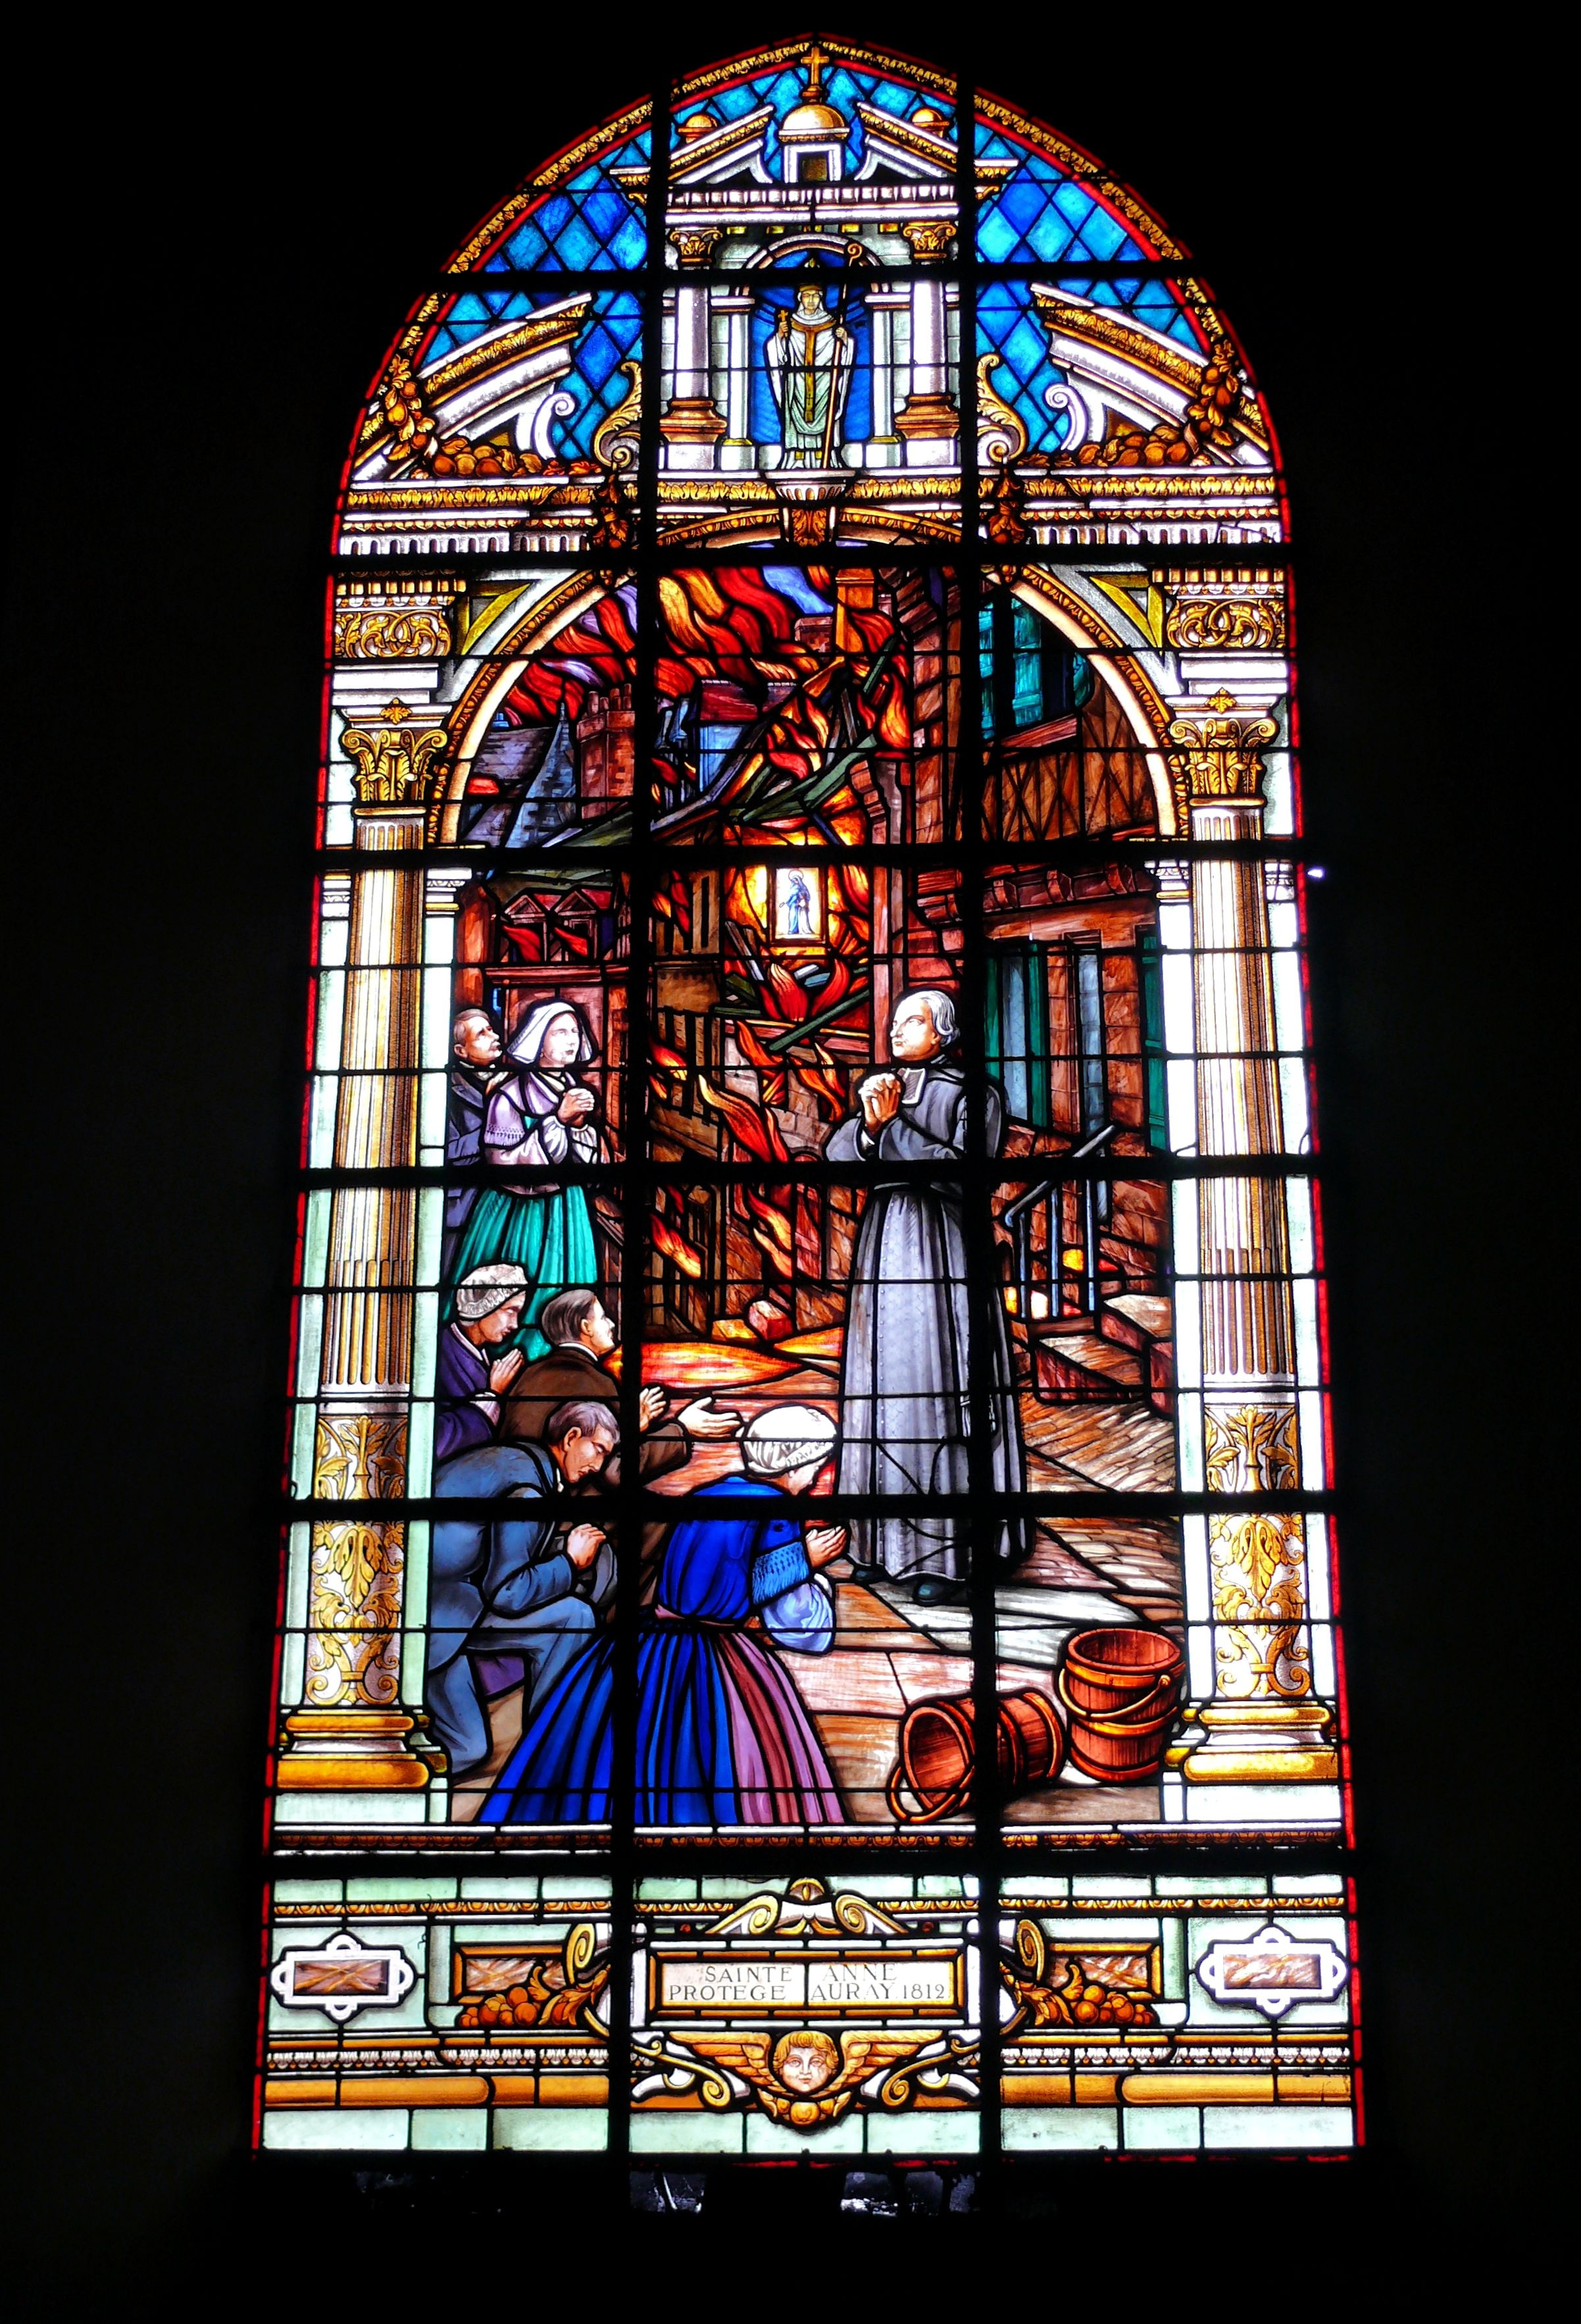
window, glass, france, church, material, stained glass, symmetry, stained glass window, sainte anne d auray